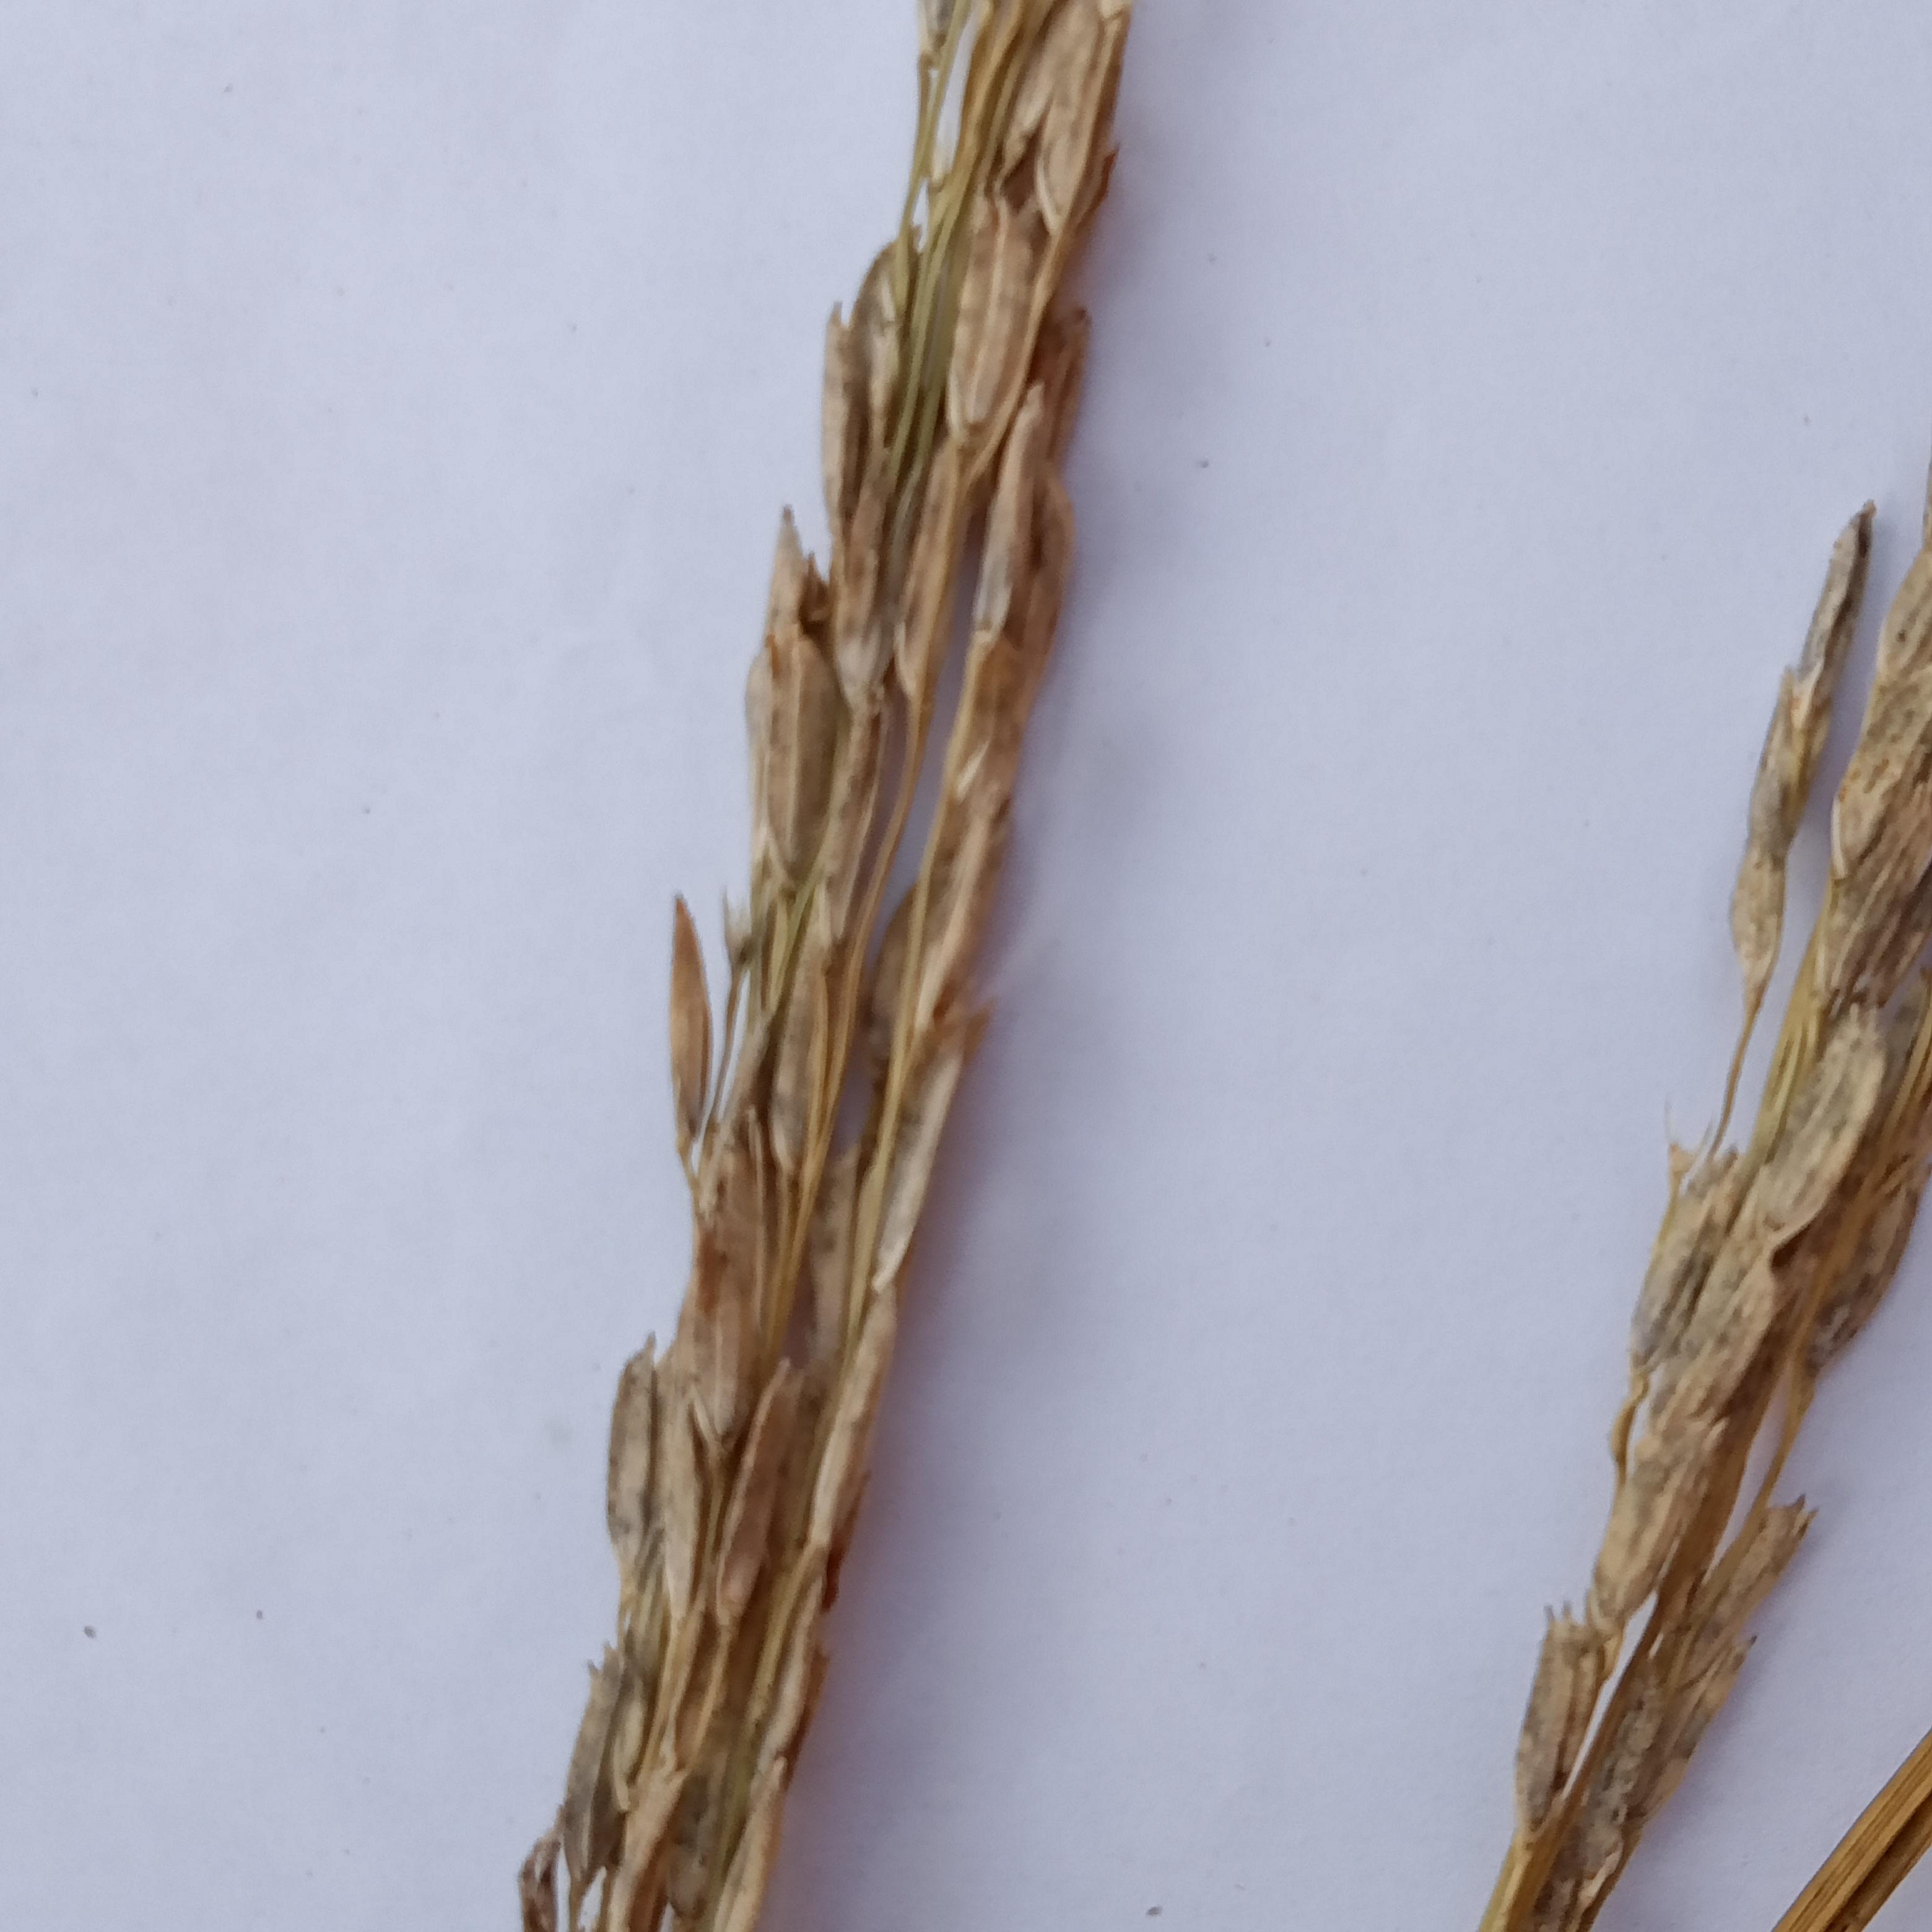
Label: Rice___Neck_Blast